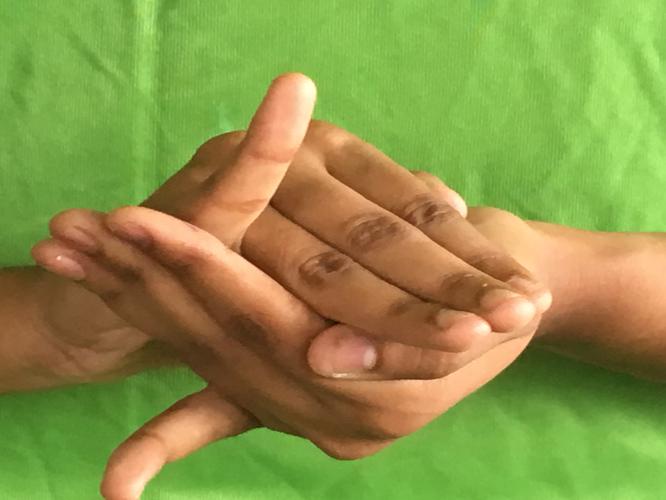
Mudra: Kurma
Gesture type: double_hand